Gerrit Johannes Geysendorffer

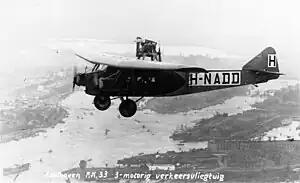
"Dikke Dirk", the NVI F.K.33 H-NADD

The KLM purchased its first trimotor airplane in 1925, the sole NVI F.K.33 to ever be built, which would in KLM's service be registered as H-NADD and nicknamed. On 22 September 1925, a press conference was held including NVI director Wallaardt Sacré, KLM's Albert Plesman and the plane's designer Frits Koolhoven. During a demonstration flight with several members of press on board, one of the plane's wheels came loose and hung suspended from the plane. Pilots Geysendorffer and Fons Aler landed the plane safely and without injuries.